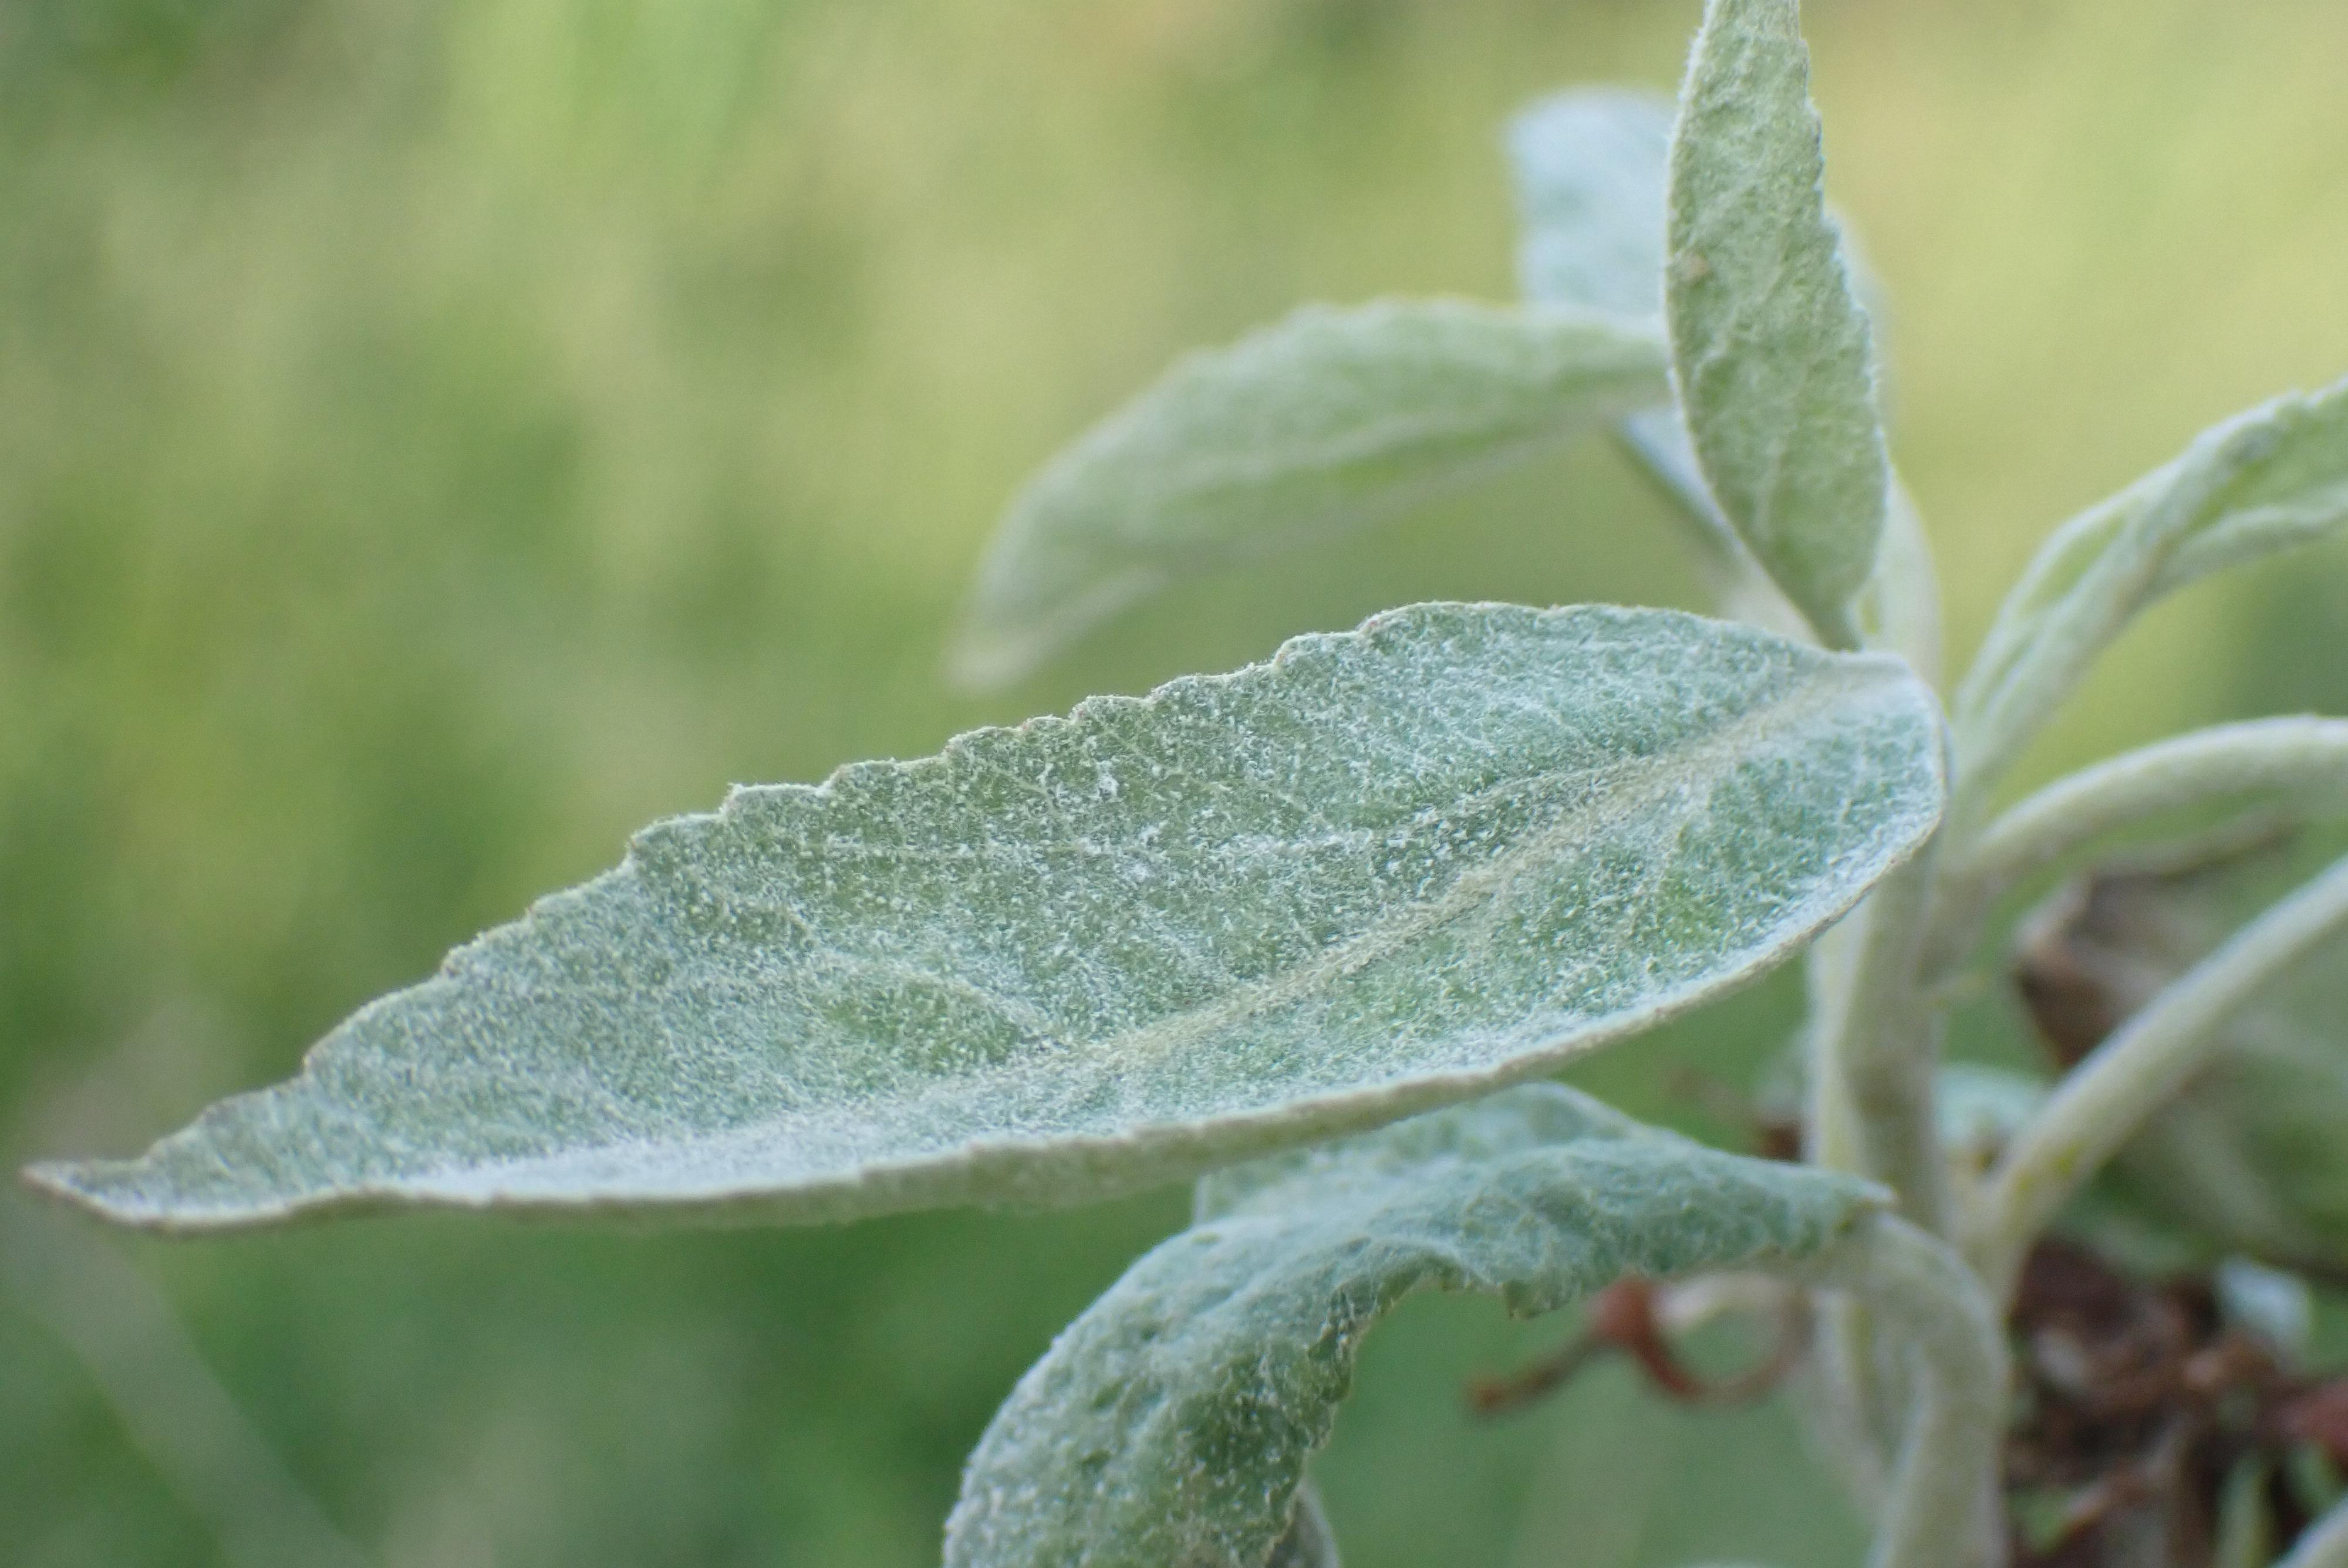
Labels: powdery_mildew